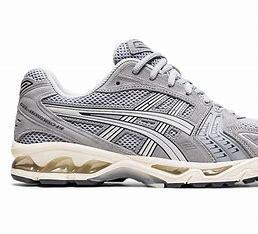
Brand: Asics
Model: Gel Kayano 26